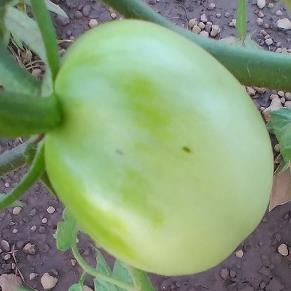
Crop: Tomato
Condition: healthy-fruit